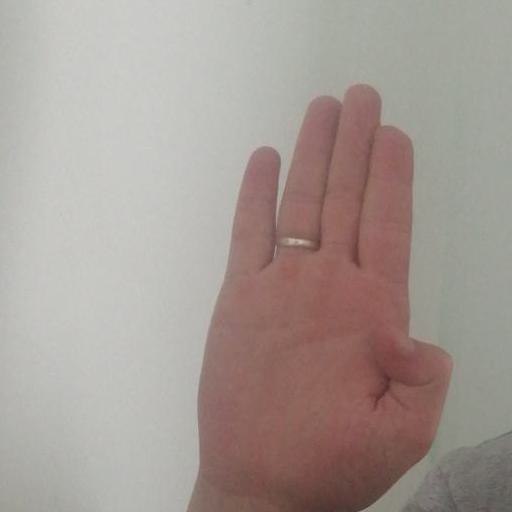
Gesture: stop